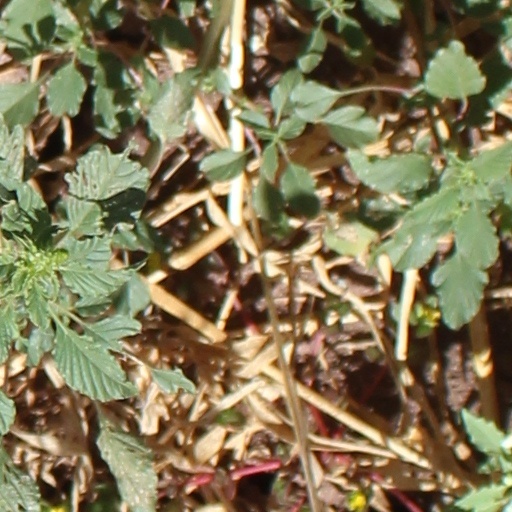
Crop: wheat